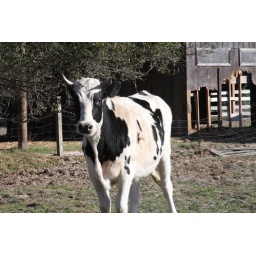
cow in the field where we landed